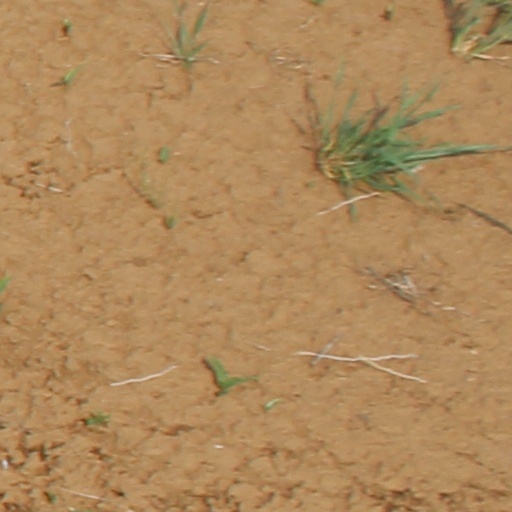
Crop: wheat